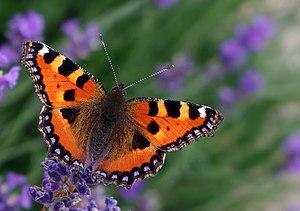
Cet article recense les lépidoptères rhopalocères présents à l'état sauvage en Suisse. En fonction des sources, on en dénombre actuellement entre 200 et 205 espèces, dans 6 familles.